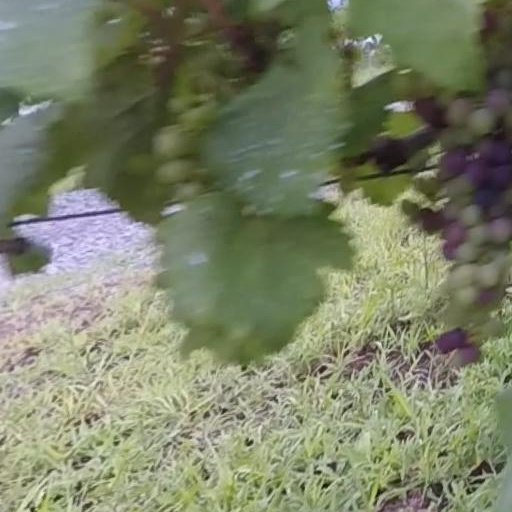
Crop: grape